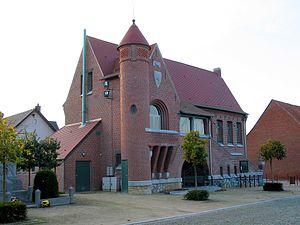
Bléharies (Belgique), l'ancienne maison communale.